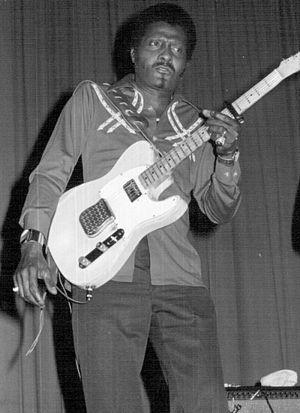
Le guitariste et chanteur de blues Albert Collins à Mantes-la-jolie
La chronologie du blues présente sur une échelle de temps les événements marquants de chaque année dans le domaine du blues et des différents courants qui en sont issus, comme le boogie woogie ou le rhythm and blues.
Albert Collins est un guitariste et chanteur de blues électrique né le 1ᵉʳ octobre 1932 à Leona, dans le Texas, et décédé le 24 novembre 1993 à Las Vegas, dans le Nevada.